The Punisher War Zone (1992 series)

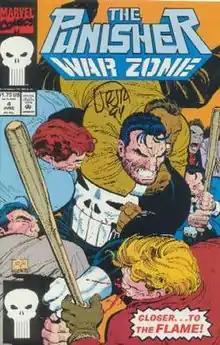
Cover by John Romita Jr. and Klaus R. Janson. Romita's signature can be seen beneath the logo.

The Punisher War Zone is a comic book series published by Marvel Comics about the vigilante The Punisher. The series was written and drawn by several artists during its run. The series lasted for 41 issues. It was the first series of "The Punisher War Zone" title history and lasted from 1992 to 1995. The vast majority of the series was written by Chuck Dixon. Besides John Romita Jr. who worked a lot on the series, several other artists painted the covers, among them Rainier "Rain" Beredo, John Buscema and Joe Kubert.